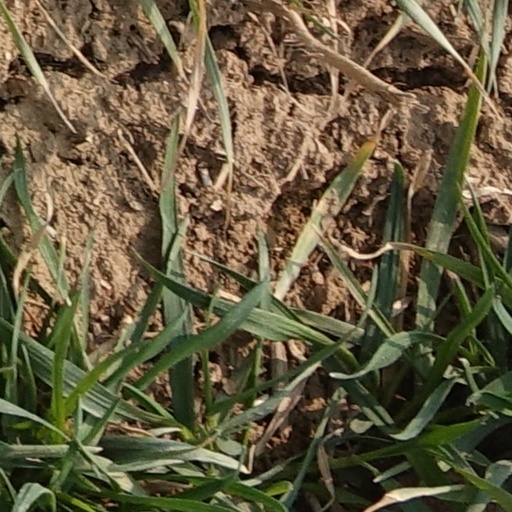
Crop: wheat